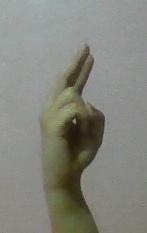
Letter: zay